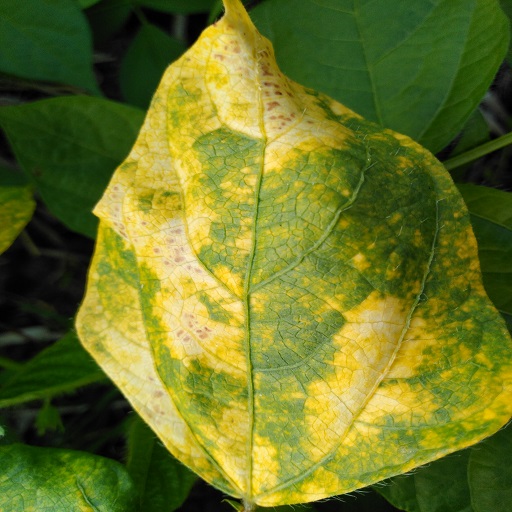
Label: Yellow Mosaic